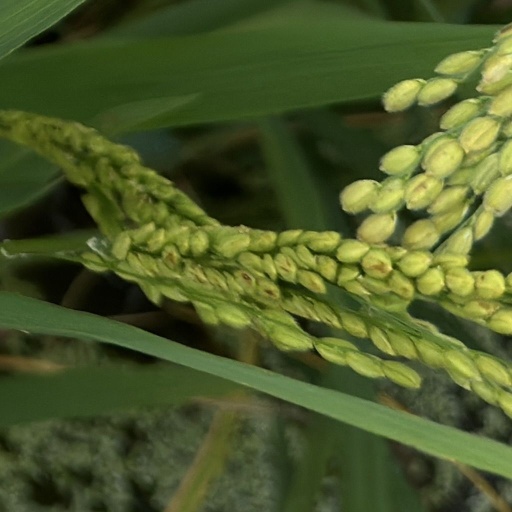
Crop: rice